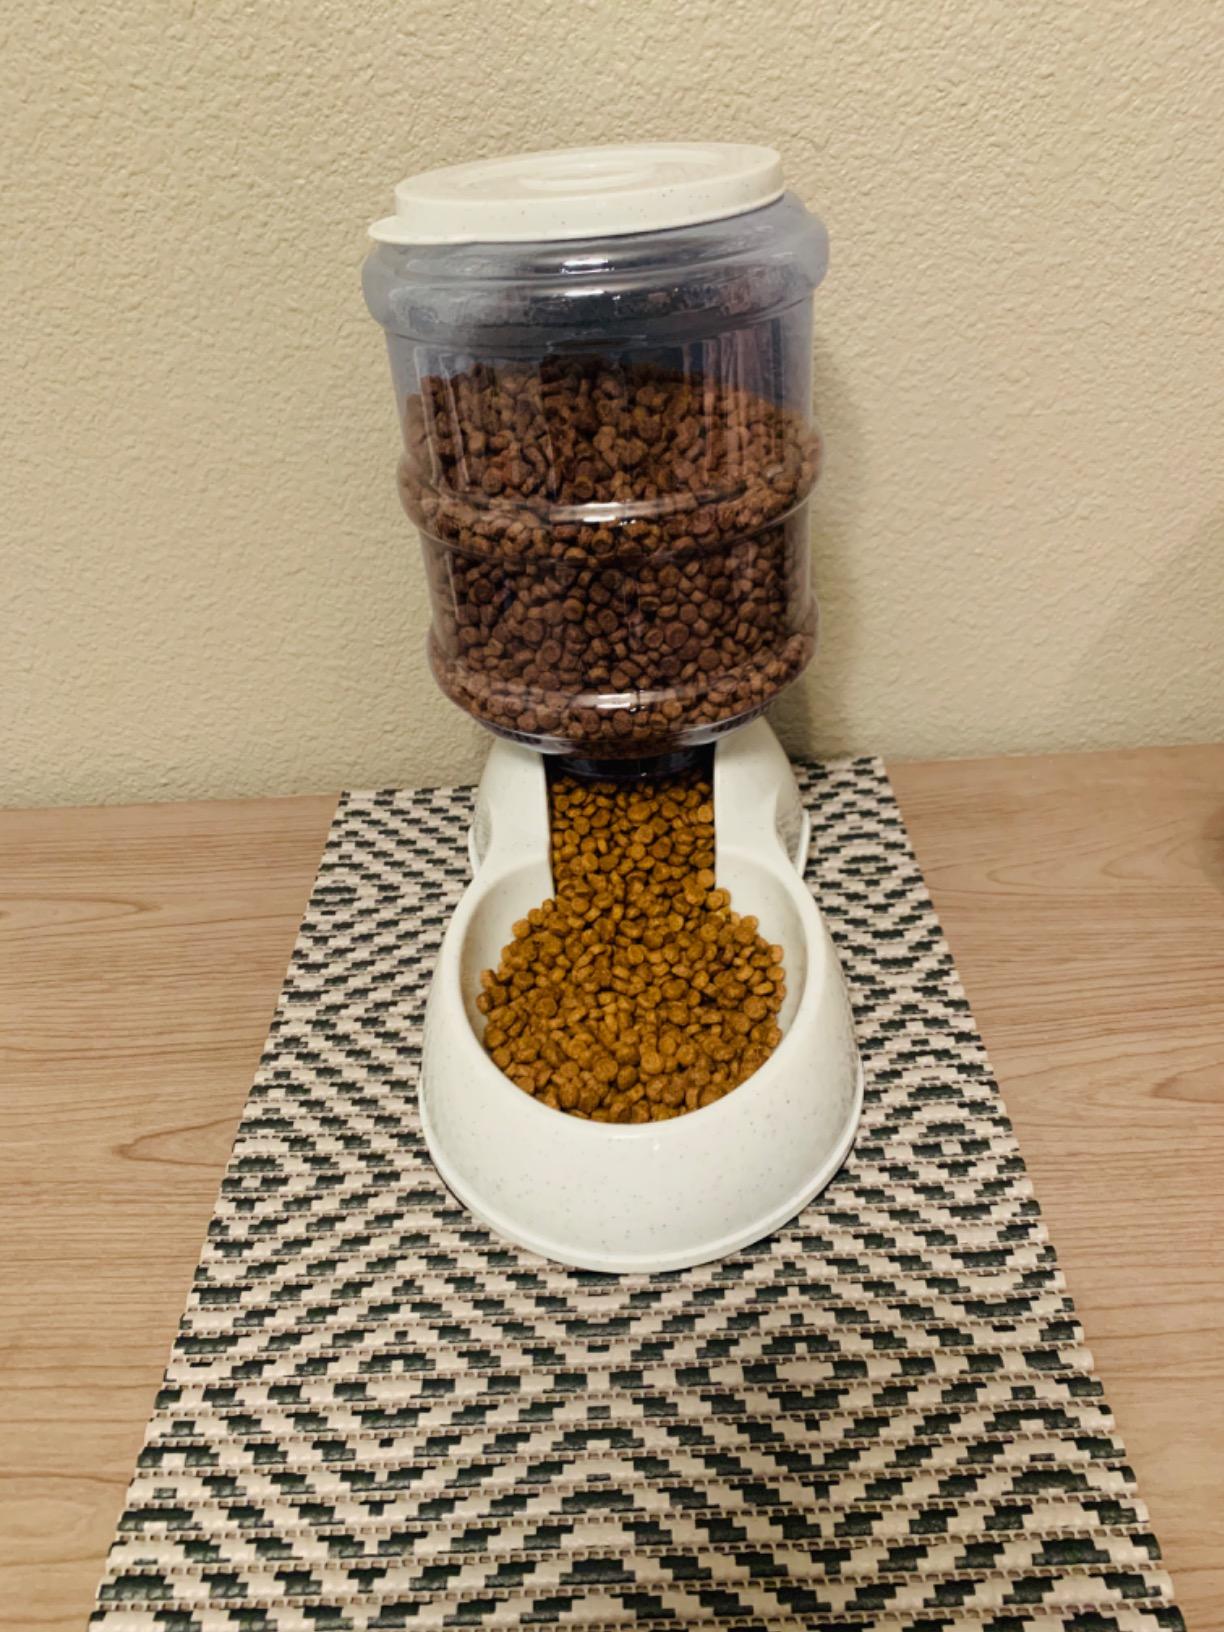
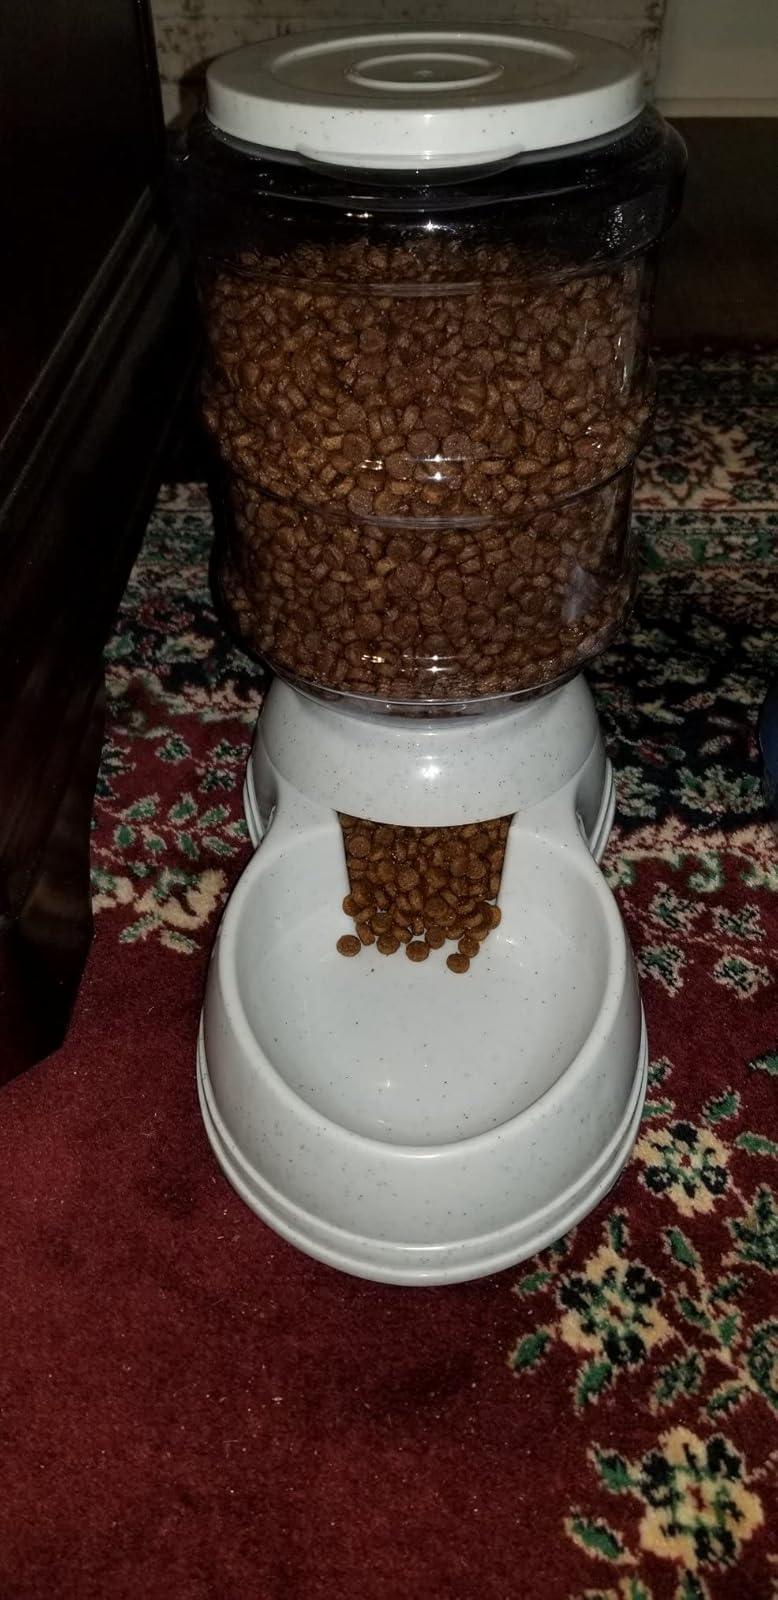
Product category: items_feeder
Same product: yes